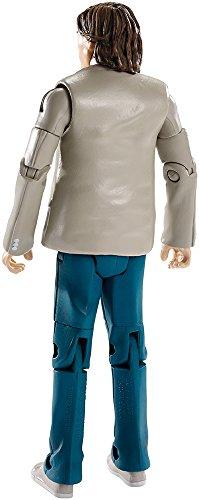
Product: Batman v Superman: Dawn of Justice Multiverse 6" Lex Luthor Figure
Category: Toys & Games | Toy Figures & Playsets | Action Figures
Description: Inspired by the Batman v Superman: Dawn of Justice movie.
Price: $10.00
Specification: ProductDimensions:6x2.2x10.5inches|ItemWeight:7.8ounces|ShippingWeight:8.8ounces(Viewshippingratesandpolicies)|DomesticShipping:ItemcanbeshippedwithinU.S.|InternationalShipping:ThisitemcanbeshippedtoselectcountriesoutsideoftheU.S.LearnMore|ASIN:B014UMYU3Q|Itemmodelnumber:DJH19|Manufacturerrecommendedage:36months-10years